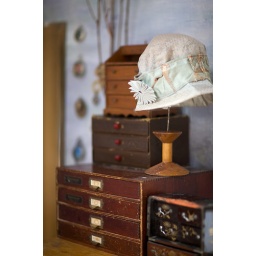
In the choir loft bedroom Photo by Paul Clancy house by Alyn Carlson